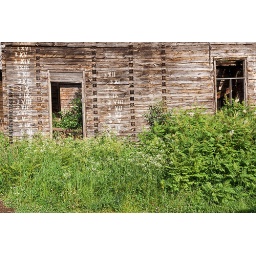
An abandoned rural wooden house, in a serious state of disrepair with numbers on the wall